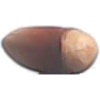
Label: hazelnut